Aviators Code Initiative

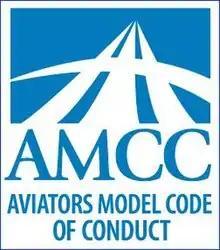
AMCC Logo

The Aviators Code Initiative (ACI), formerly the Aviators Model Code of Conduct, is a set of model recommended practices designed to improve general aviation safety and airmanship.